Enrique Cahen Salaberry

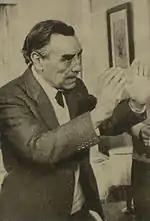

Enrique Cahen Salaberry (born 12 October 1911 – 29 June 1991 in Buenos Aires) was a prolific Argentine film director whose career in the Cinema of Argentina as a movie director spanned five decades. He is a notable director of the Golden Age of Argentine cinema.